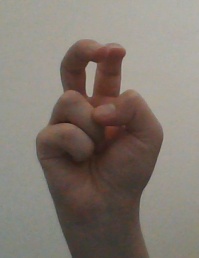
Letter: toot